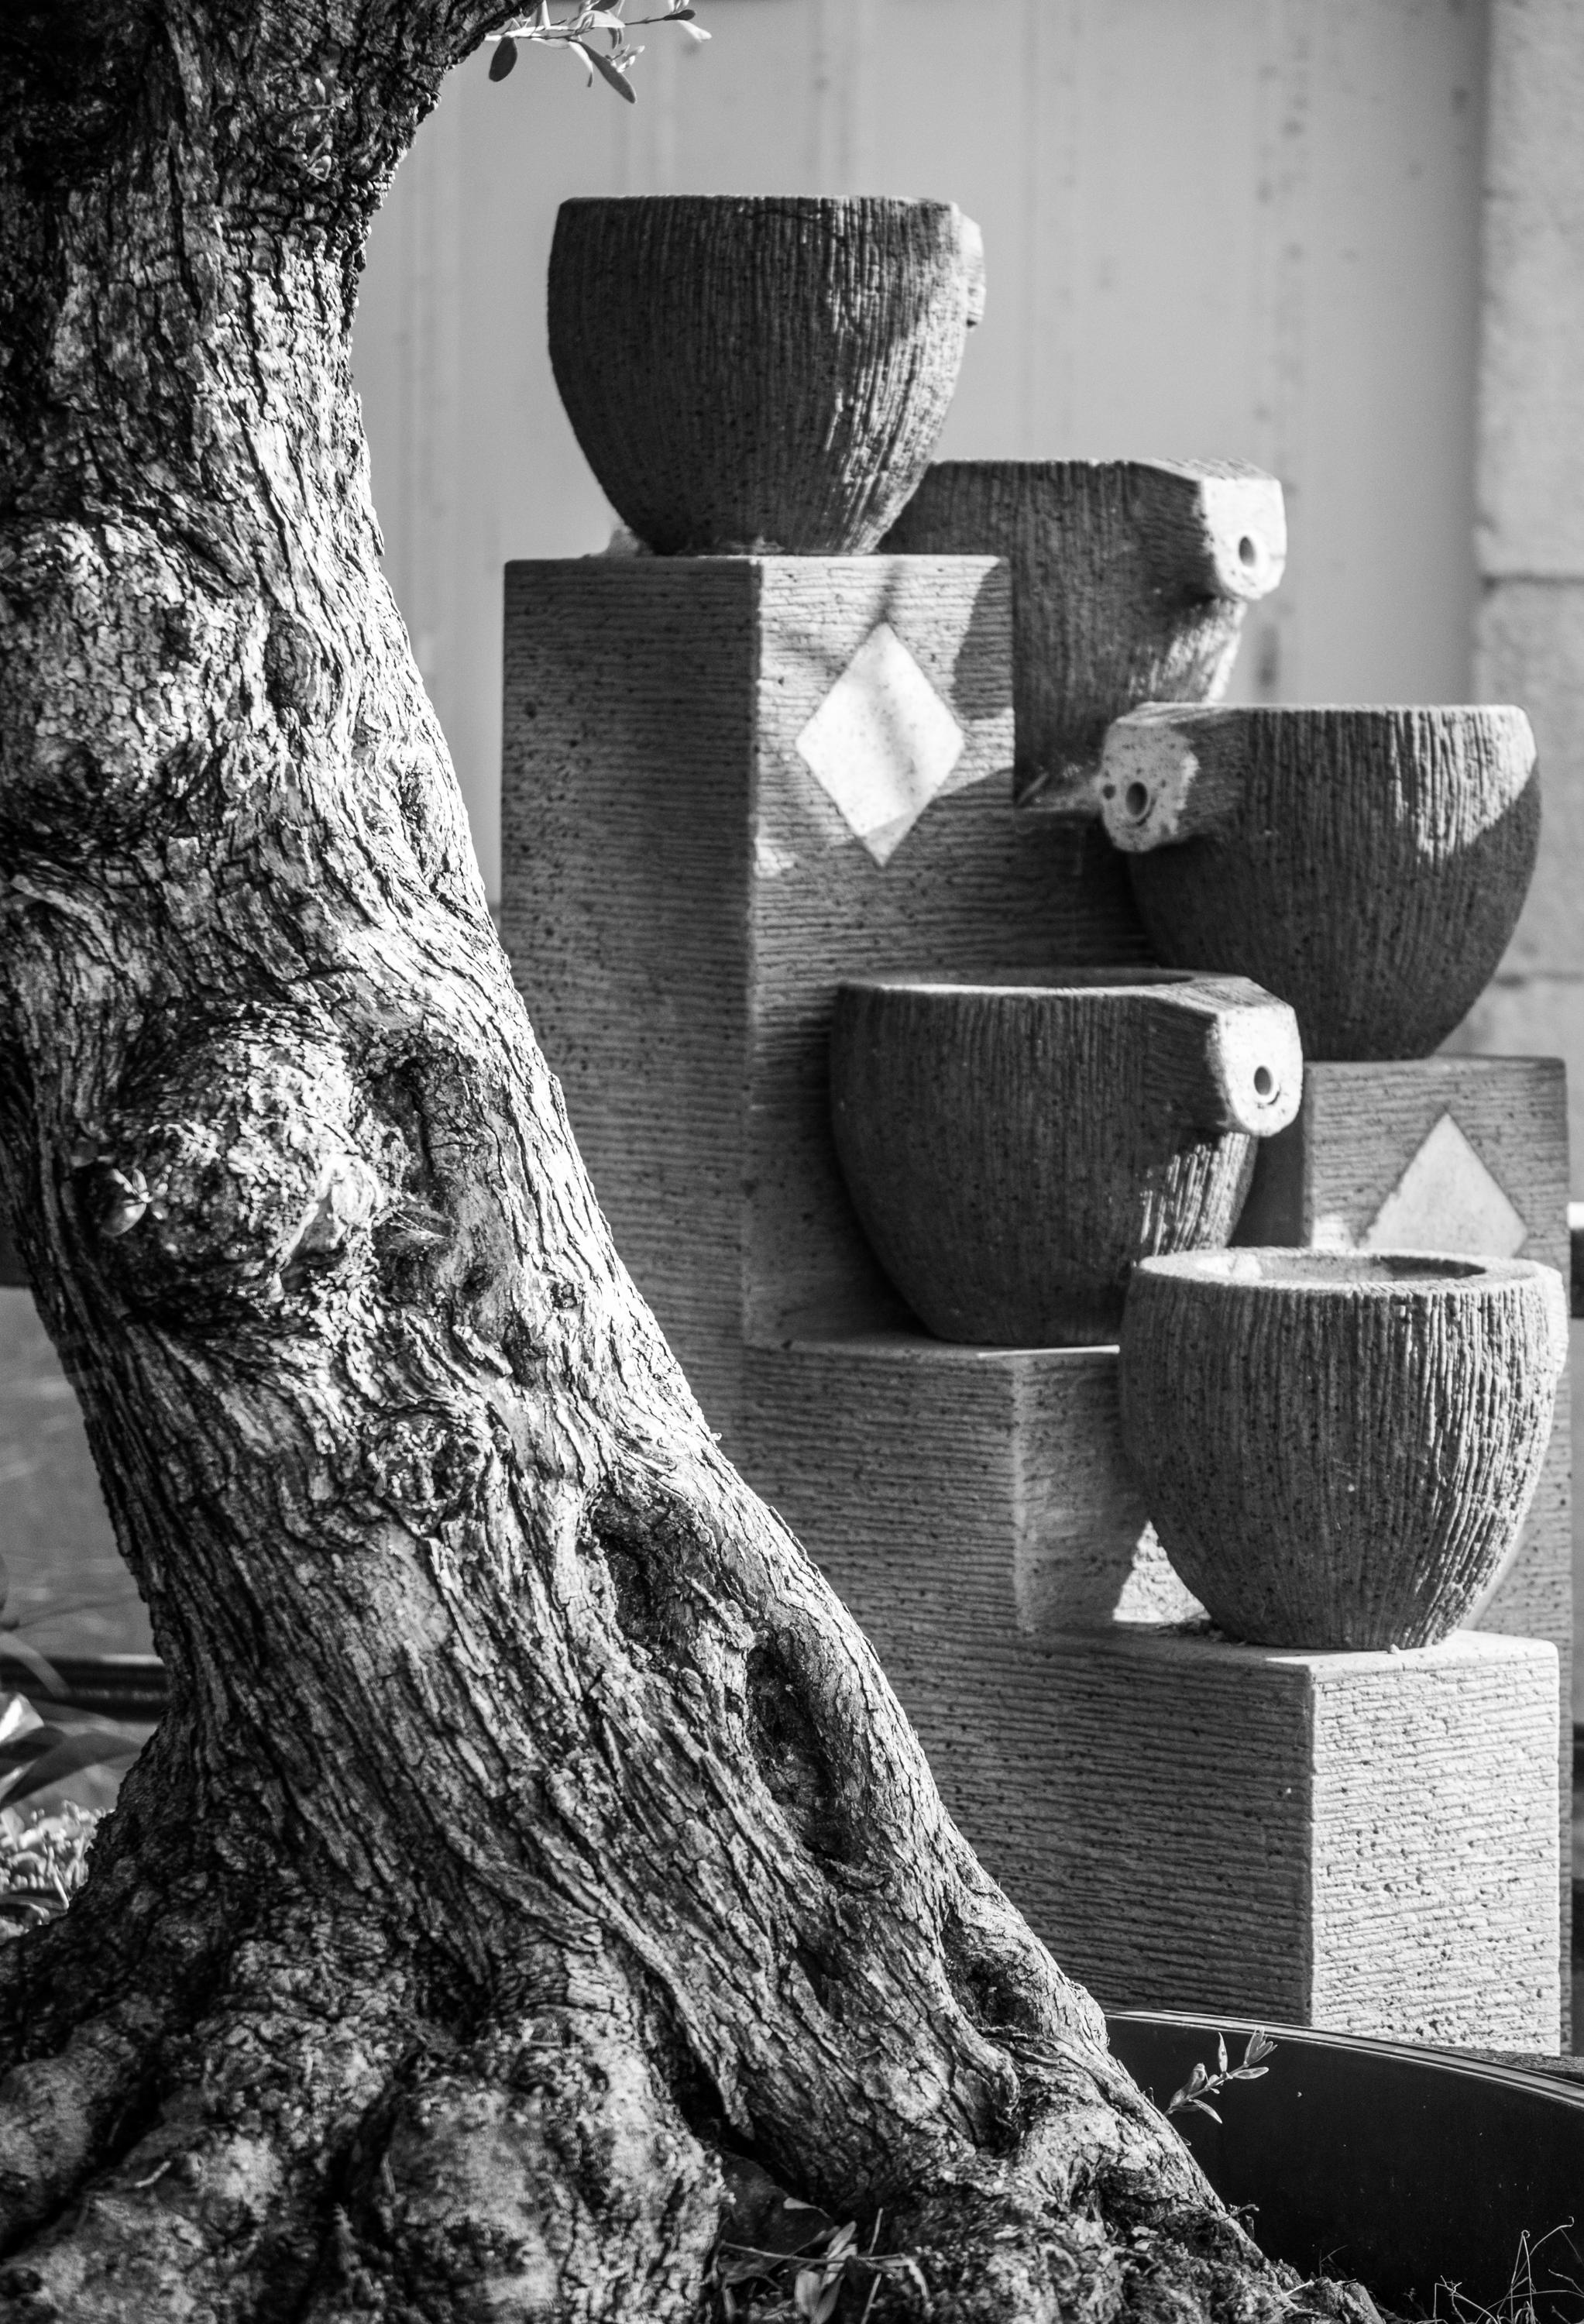
tree, black and white, wood, white, photography, europe, nikon, black, monochrome, bw, sculpture, photograph, noir, blanc, image, nikkor, curuyann, monochrome photography, woody plant